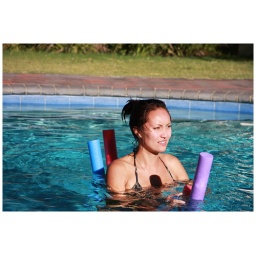
Jeni in the water at her house party.